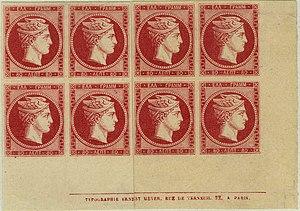
LHH - Imprimatur du 80 Lepta
Ernest Meyer est un imprimeur typographe, installé au 22, rue de Verneuil à Paris pendant la deuxième moitié du XIXᵉ siècle.
Le dieu grec du commerce et des voyages, Hermès, message des dieux dans la mythologie grecque, est l'effigie choisie, en 1860, par le royaume de Grèce pour illustrer les premiers types de ses timbres-poste.